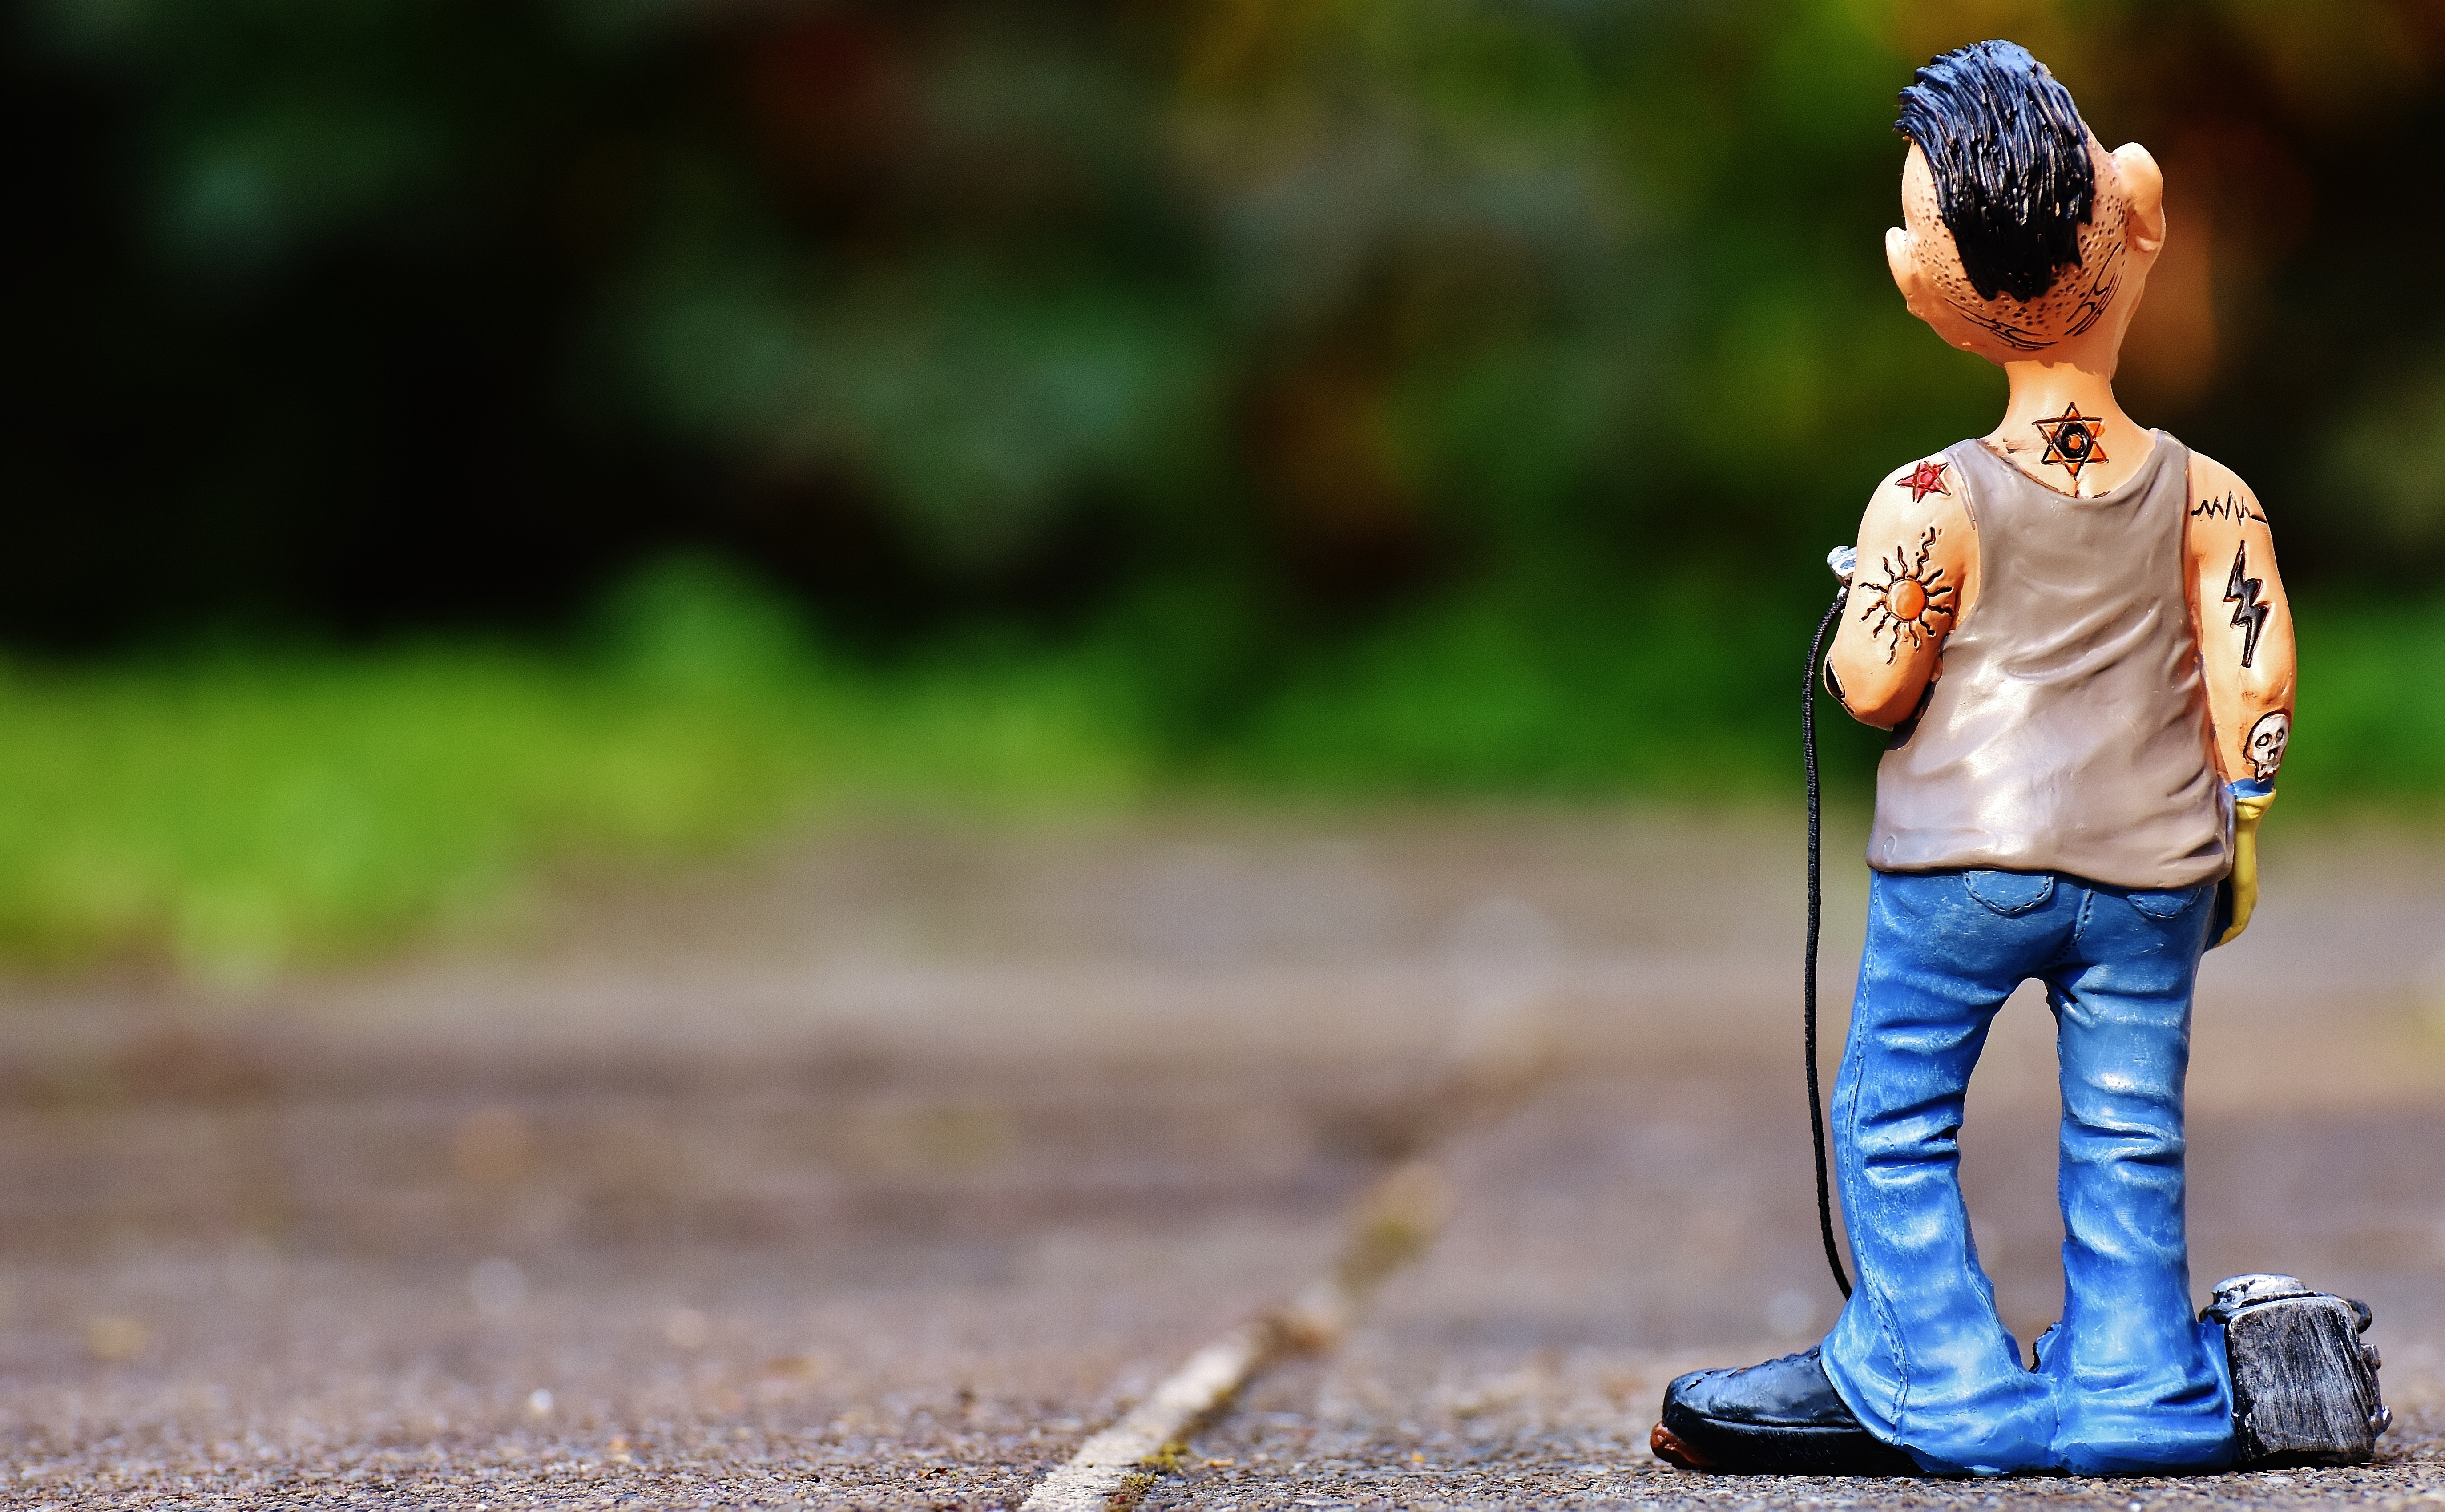
man, photography, play, decoration, spring, tattoo, child, fig, deco, photograph, funny, tattoo artist